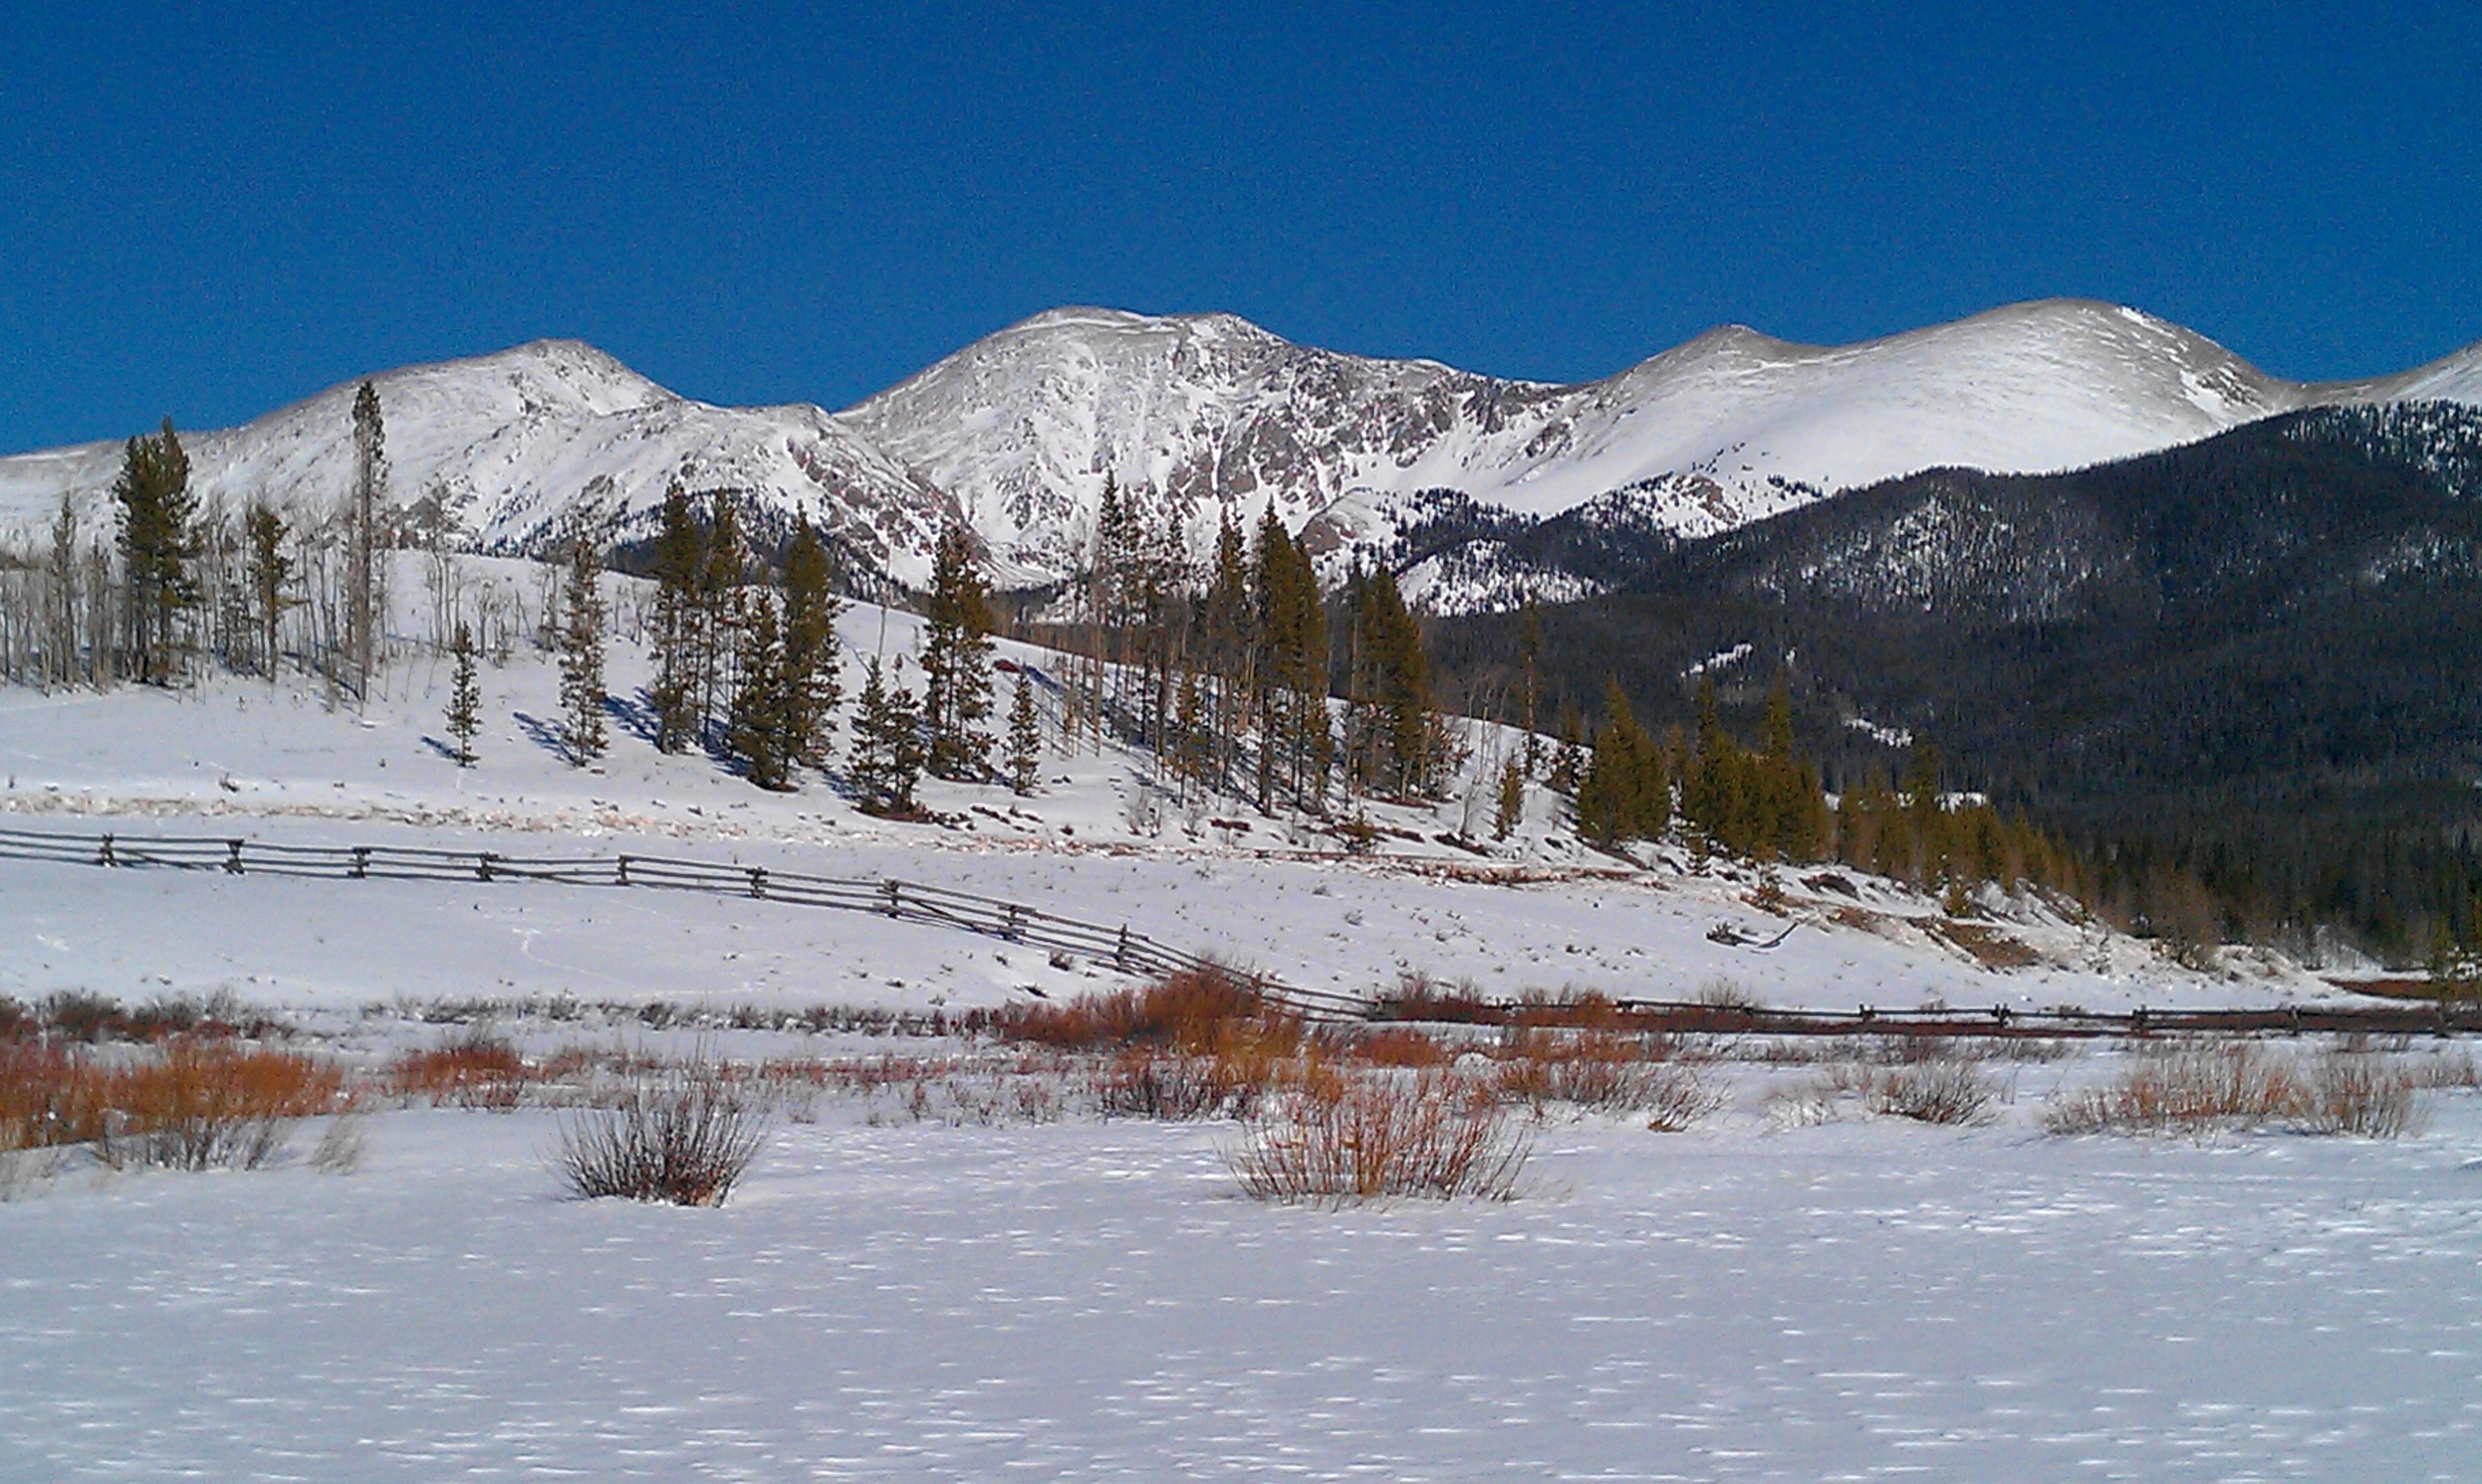
landscape, tree, nature, forest, outdoor, wilderness, mountain, snow, cold, winter, white, lake, view, peak, mountain range, vacation, travel, environment, scenic, natural, park, scenery, weather, snowy, season, alp, mountains, alps, pines, plateau, day, scene, december, mountainous landforms